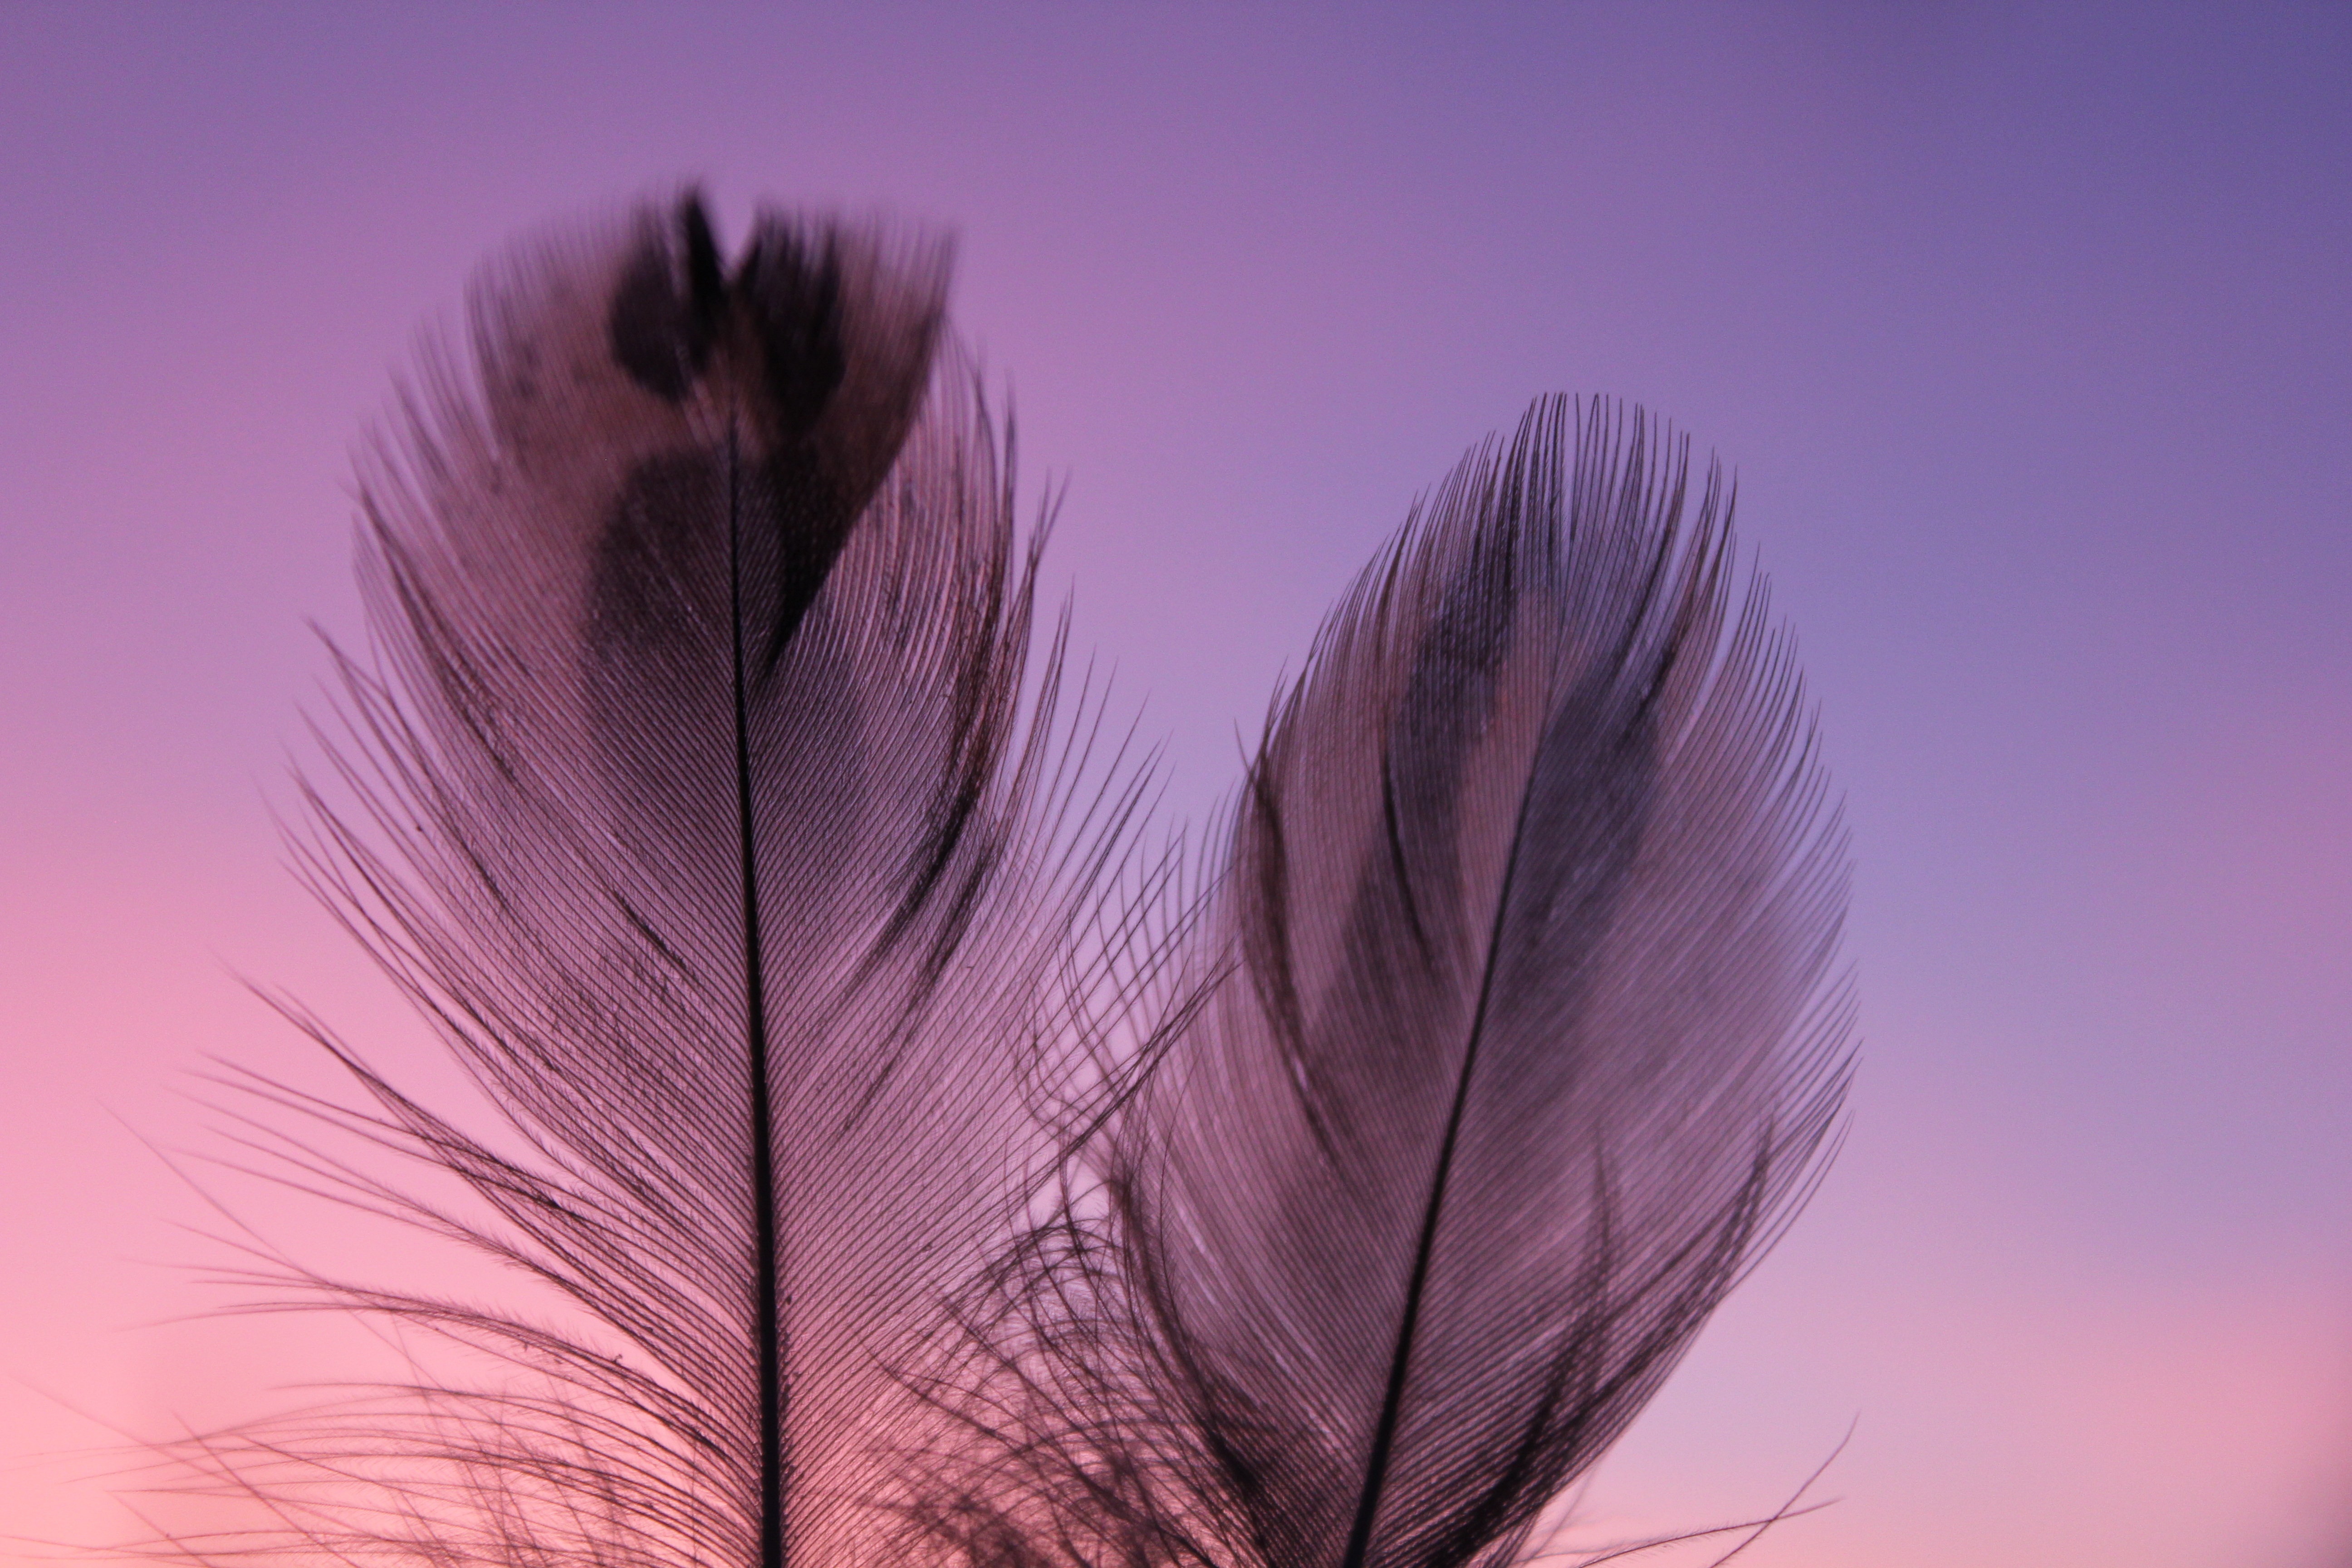
bird, wing, sky, leaf, flower, petal, pen, color, feather, material, close up, feathers, macro photography, subtlety, plumule, fine pen, grass family, fashion accessory